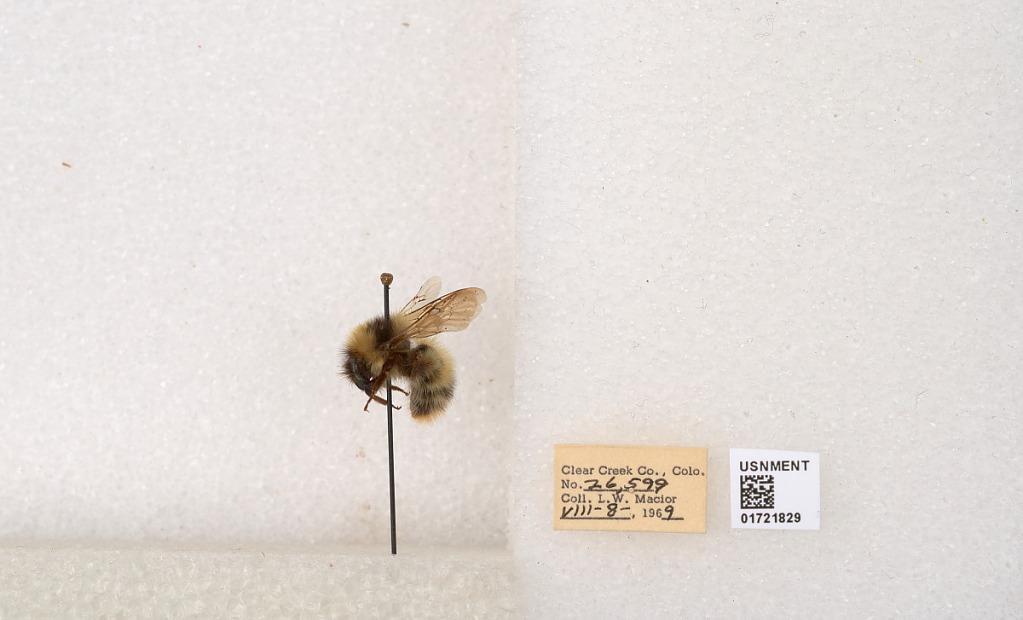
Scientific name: Bombus kirbyellus
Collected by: L. Macior
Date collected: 1969-8-8
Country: United States
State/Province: Colorado
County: Clear Creek
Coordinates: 39.6891, -105.644